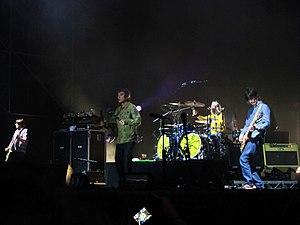
The Stone Roses est un groupe de rock alternatif britannique, originaire de Manchester, en Angleterre. Formé en 1983, il est l'un des groupes du mouvement madchester et du courant baggy. Malgré une carrière perturbée par un différend avec leur premier label et une discographie se résumant à deux albums studio, ils demeurent l'un des groupes britanniques les plus influents des années 1980 et 1990. Le groupe se sépare en 1996.